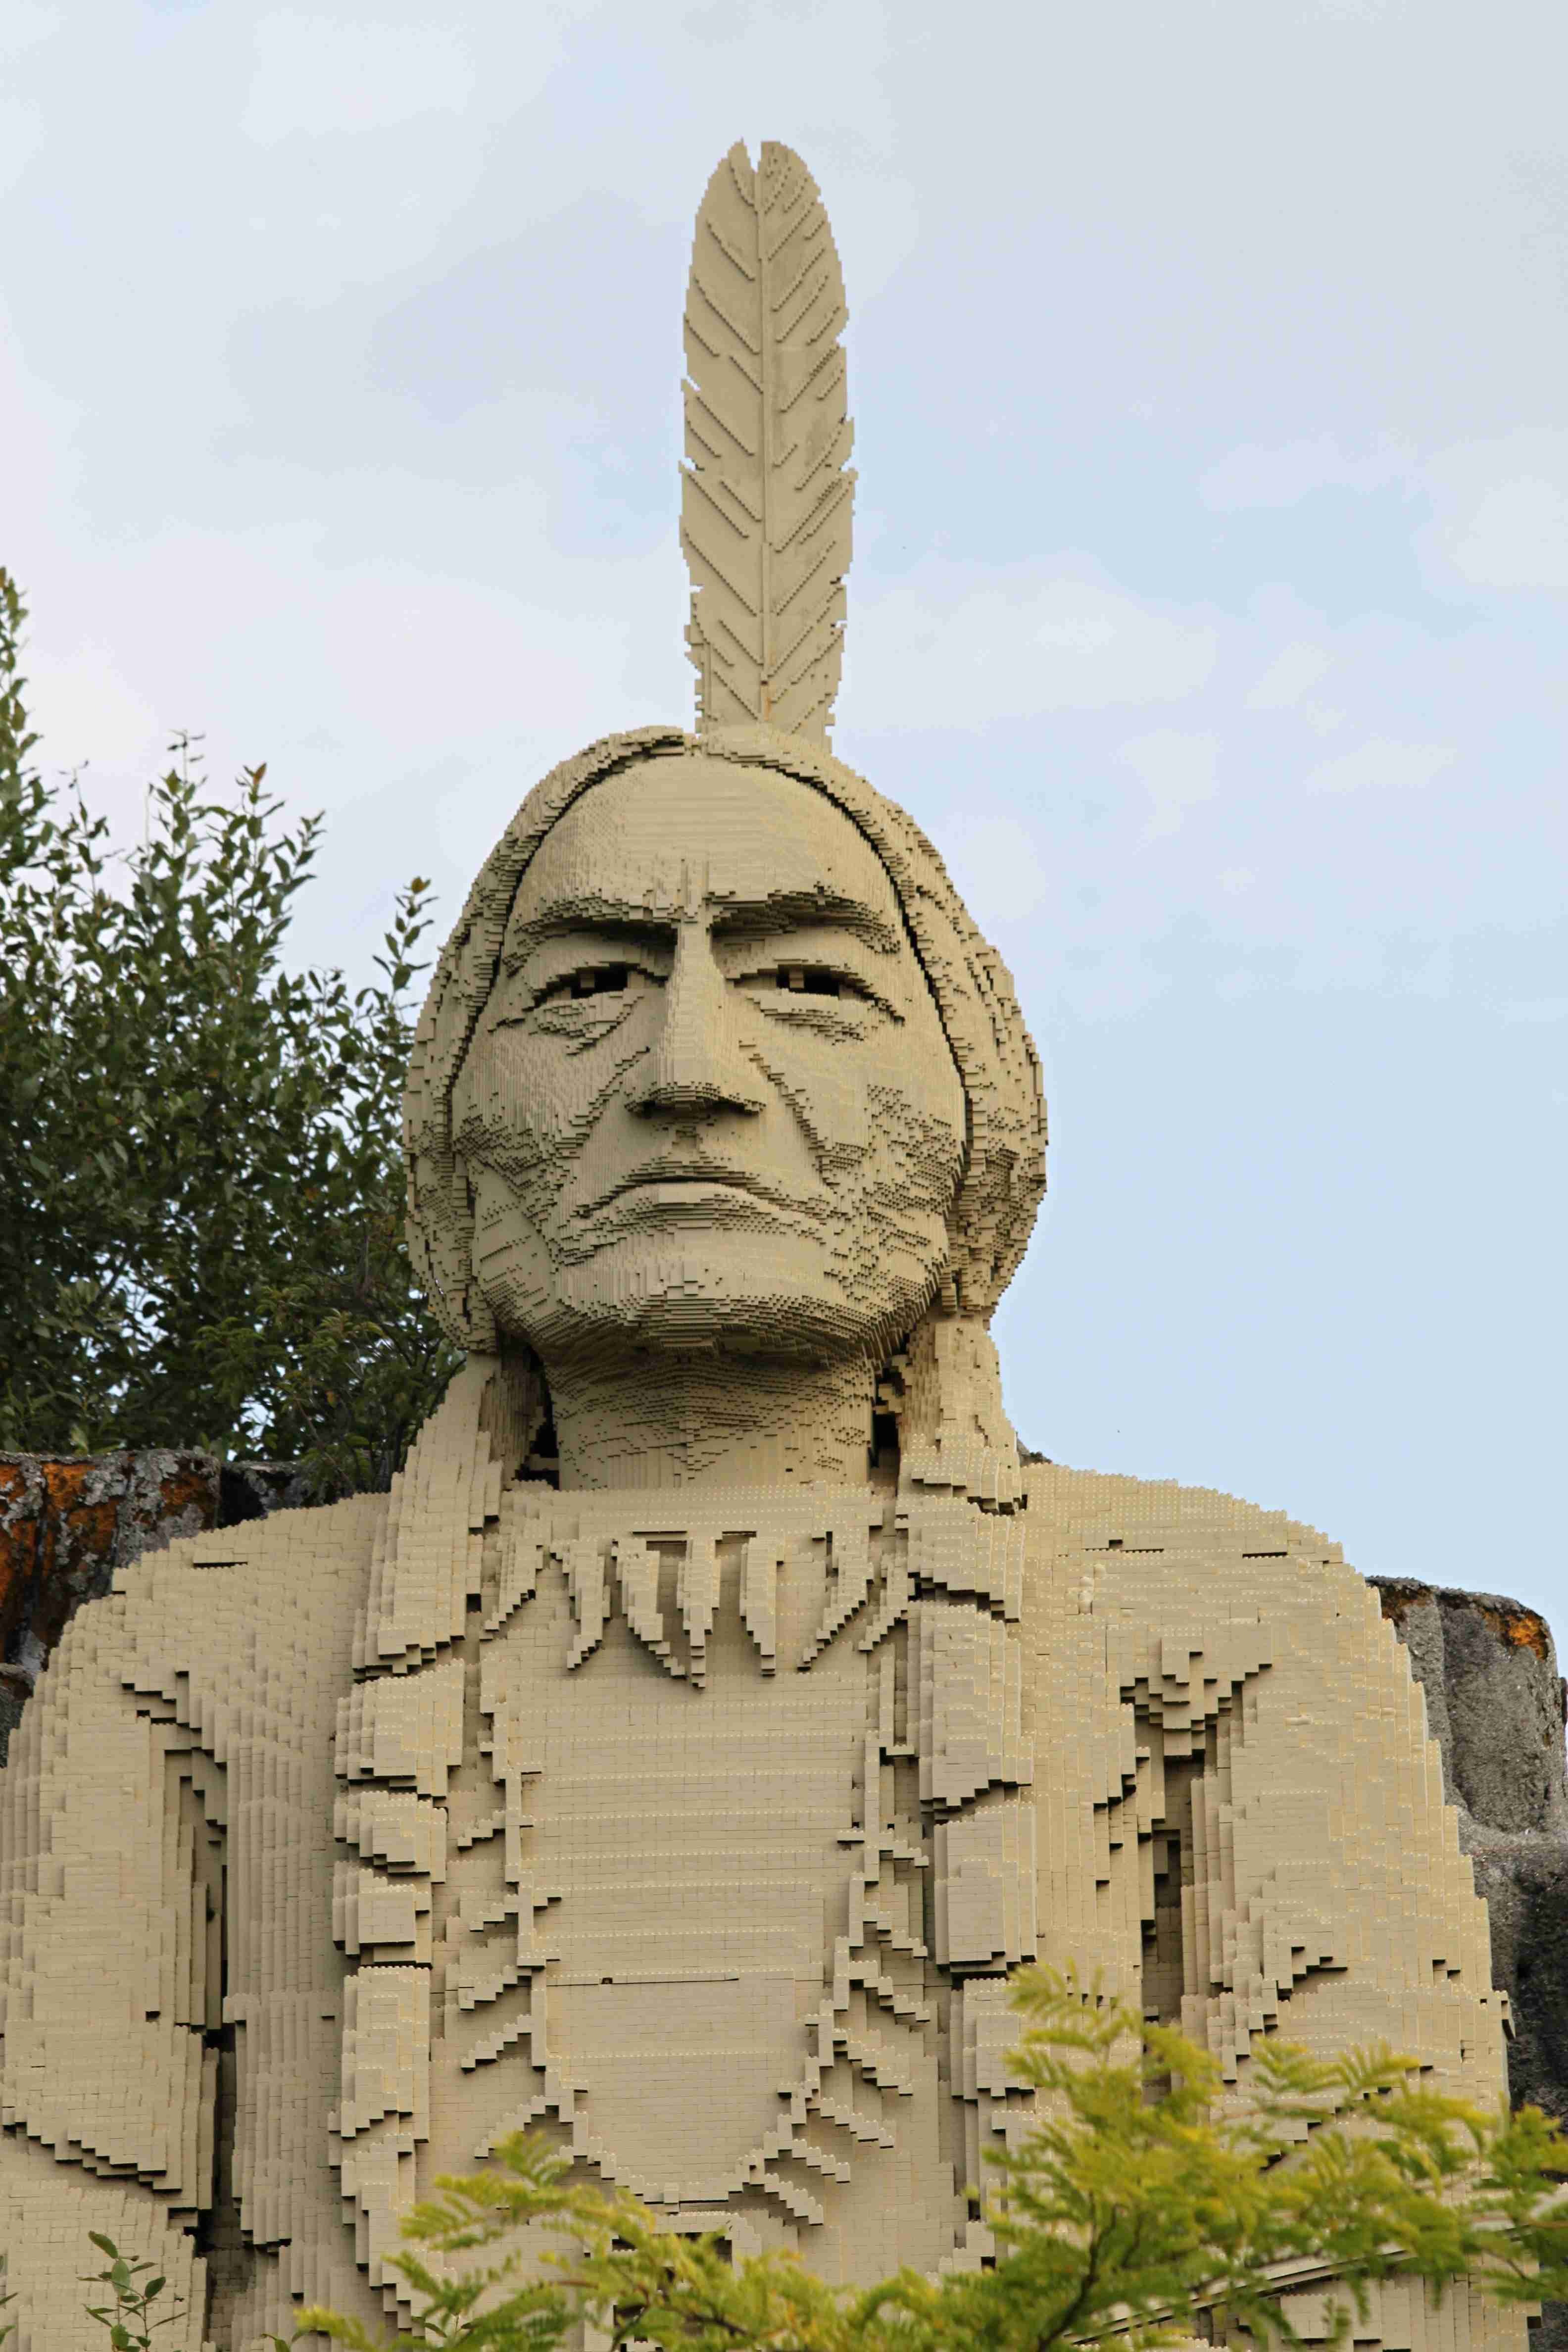
sand, monument, statue, sculpture, art, children, temple, toys, denmark, lego, carving, module, stele, chief, legoland, archaeological site, indians, building blocks, indian chief, billund, ancient history